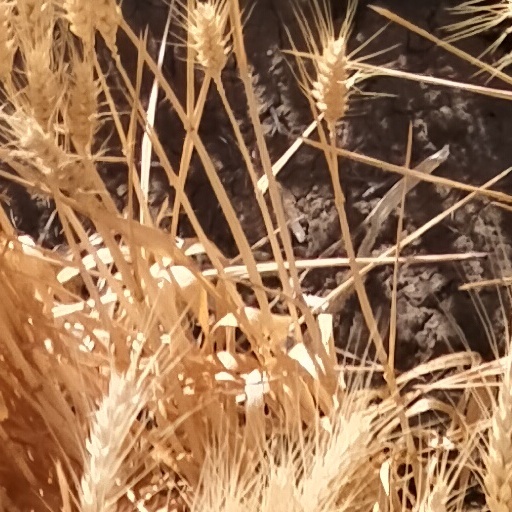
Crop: wheat